Dwayne Johnson

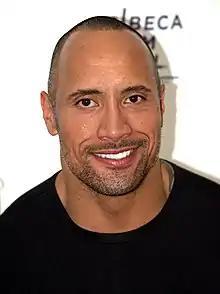
Johnson in April 2009

The Rock returned in late July when the WWF was feuding with rival promotions World Championship Wrestling (WCW) and Extreme Championship Wrestling (ECW) during what is known as The Invasion storyline. In reality, WCW was purchased by Vince McMahon and the WWF, and ECW had gone out of business in early 2001. Many former WCW and ECW wrestlers were then brought onto WWF television and formed The Alliance to compete with the WWF in storyline. The Alliance and Vince McMahon then both attempted to persuade the Rock to join their team. The Rock then aligned with McMahon and the WWF. The next month, the Rock defeated Booker T at SummerSlam on August 19 to win the WCW Championship for the first time. He later lost the title to Chris Jericho at No Mercy on October 21. The next night on "Raw", he teamed with Jericho to win the WWF Tag Team Championship from The Dudley Boyz. The two then lost the tag titles to Booker T and Test on the November 1, 2001, episode of "SmackDown!". The Rock defeated Jericho on the November 5 episode of "Raw" for his second WCW Championship.